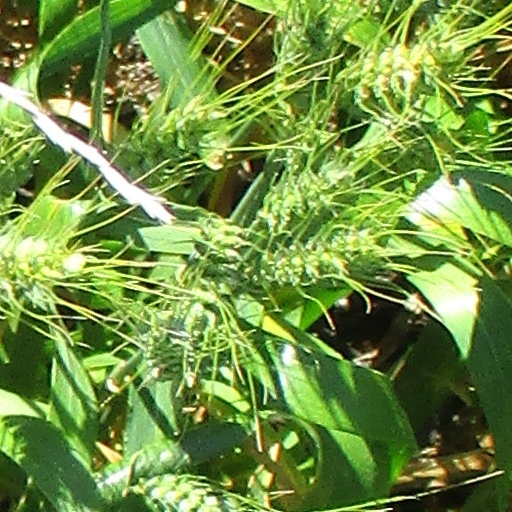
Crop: wheat